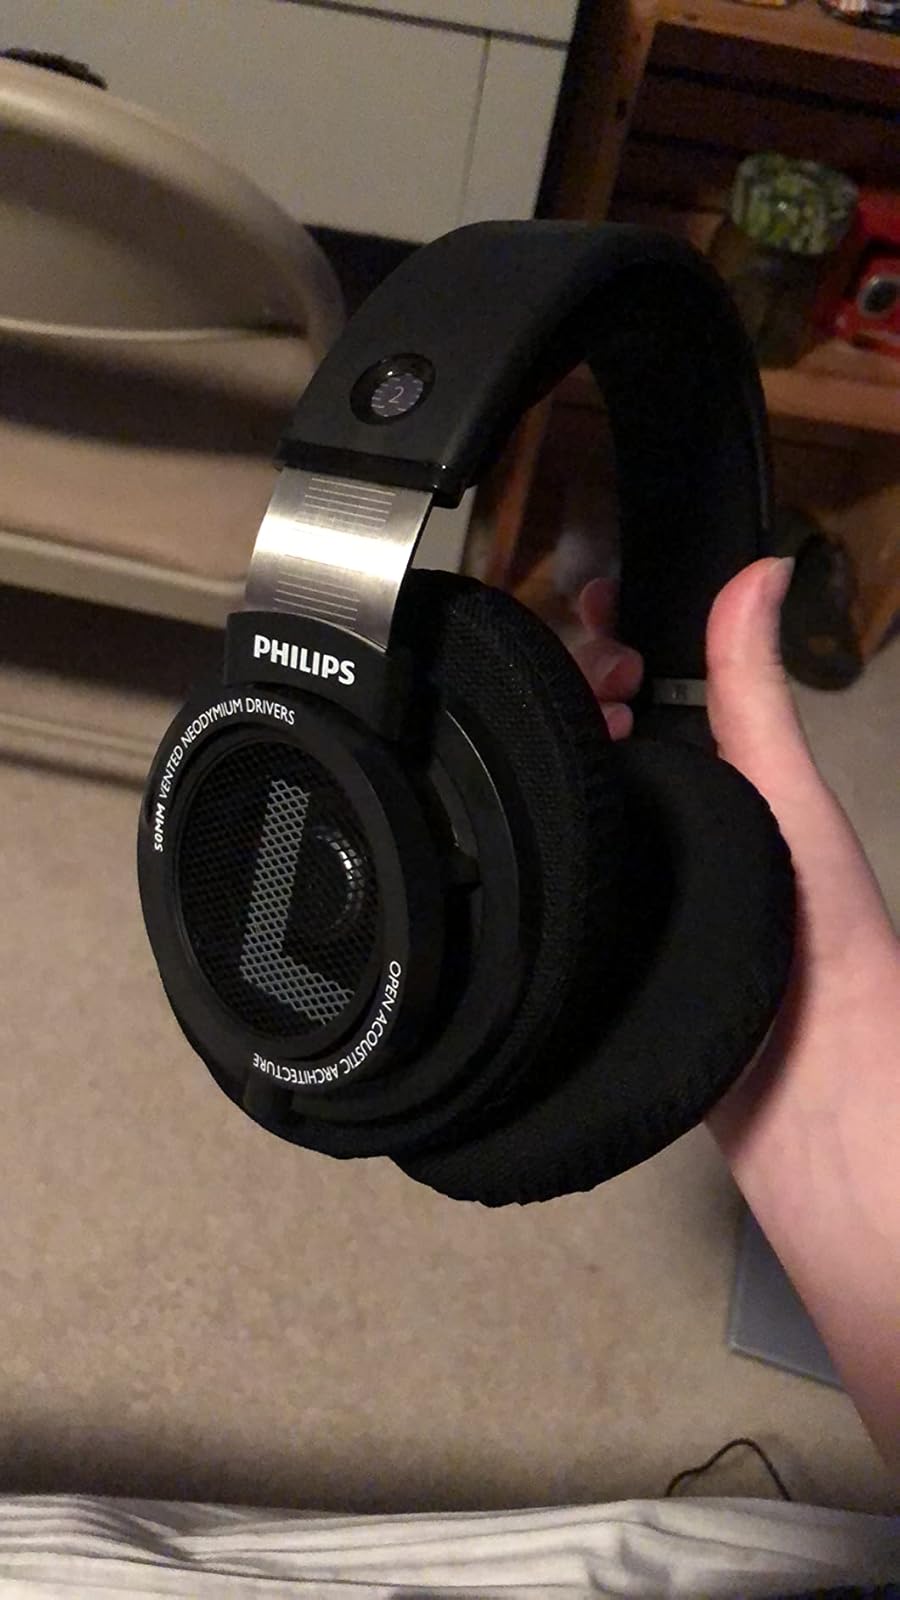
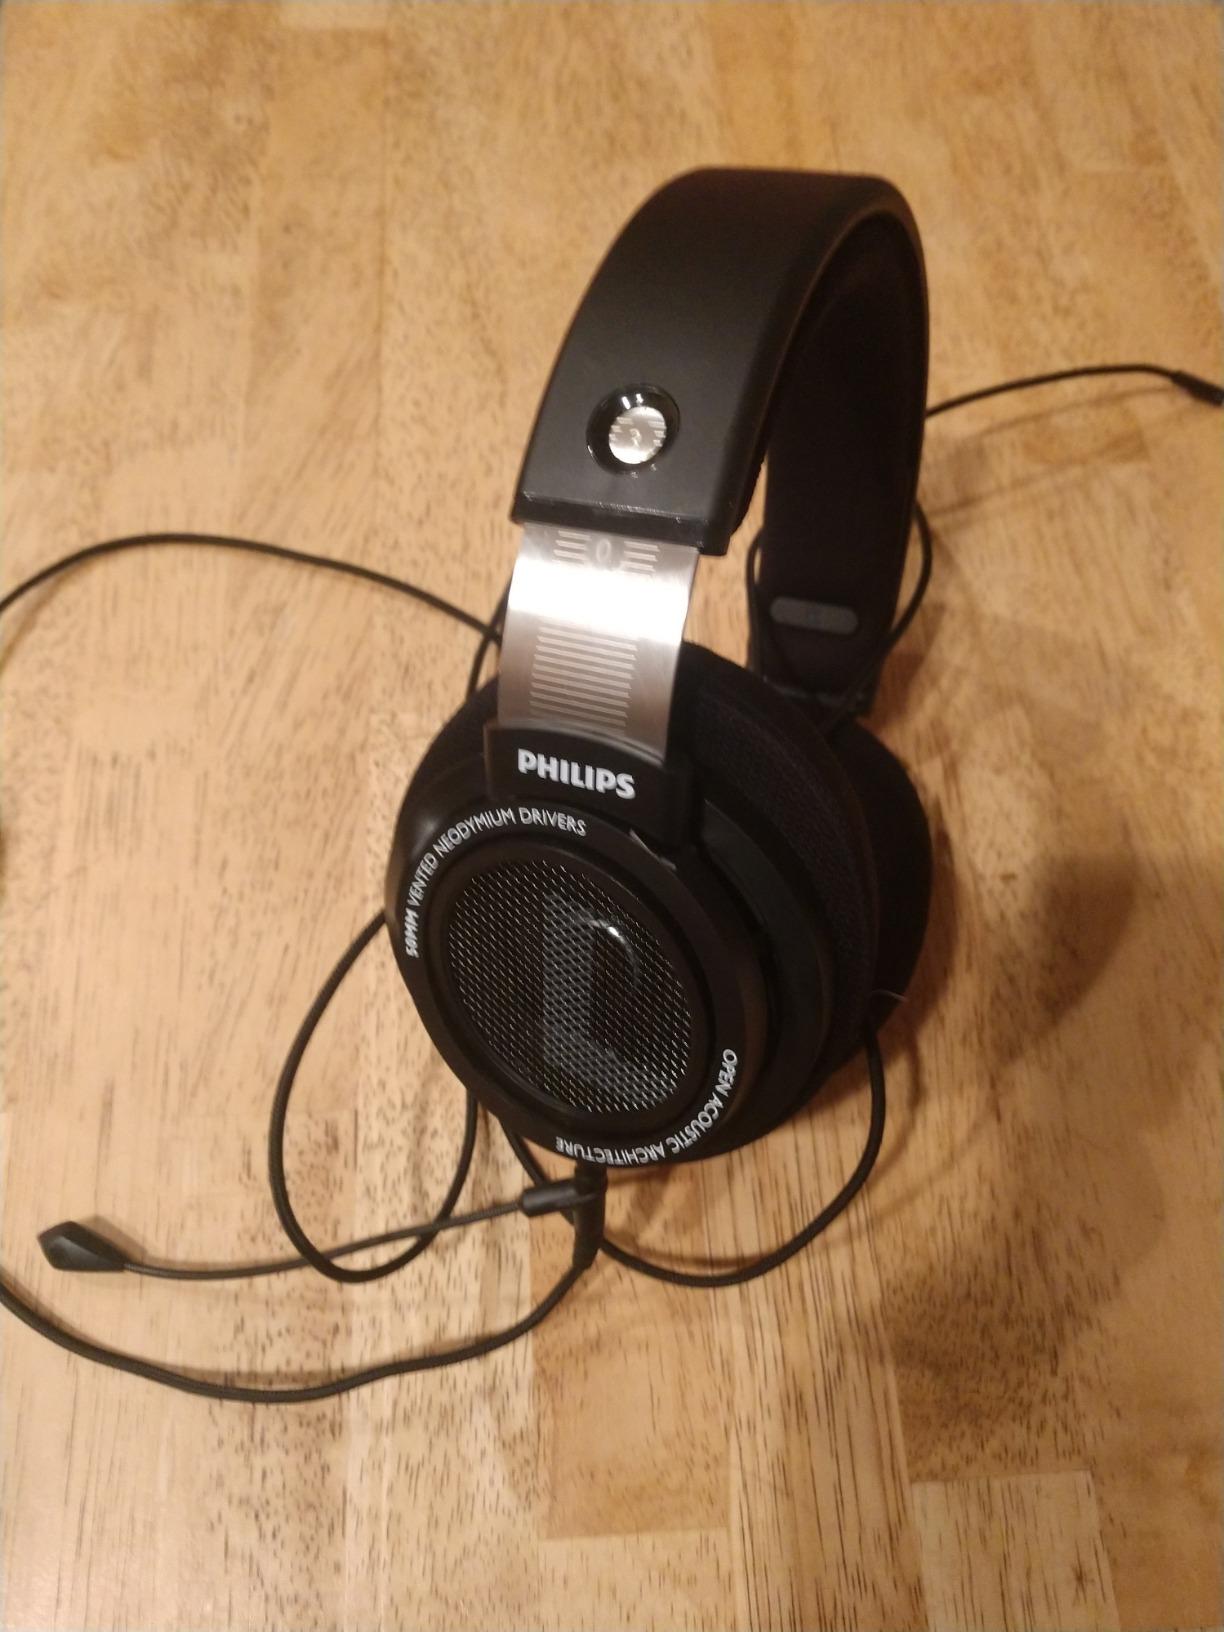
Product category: headphones
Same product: yes